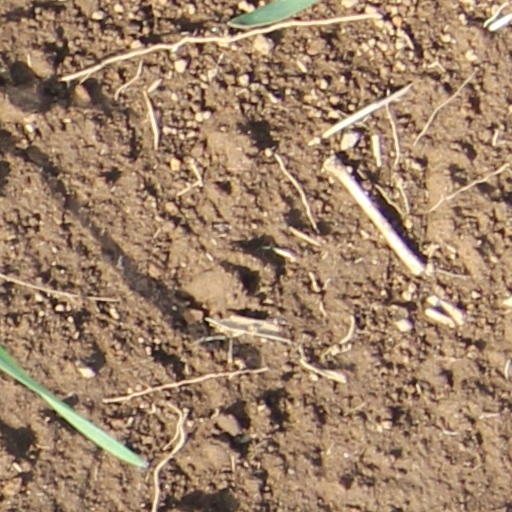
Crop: wheat